City of Altona

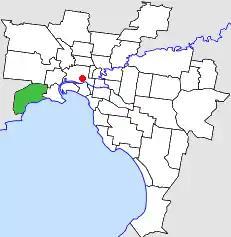
Location in Melbourne

The City of Altona was a local government area about west of Melbourne, the state capital of Victoria, Australia. The city covered an area of , and existed from 1957 until 1994.